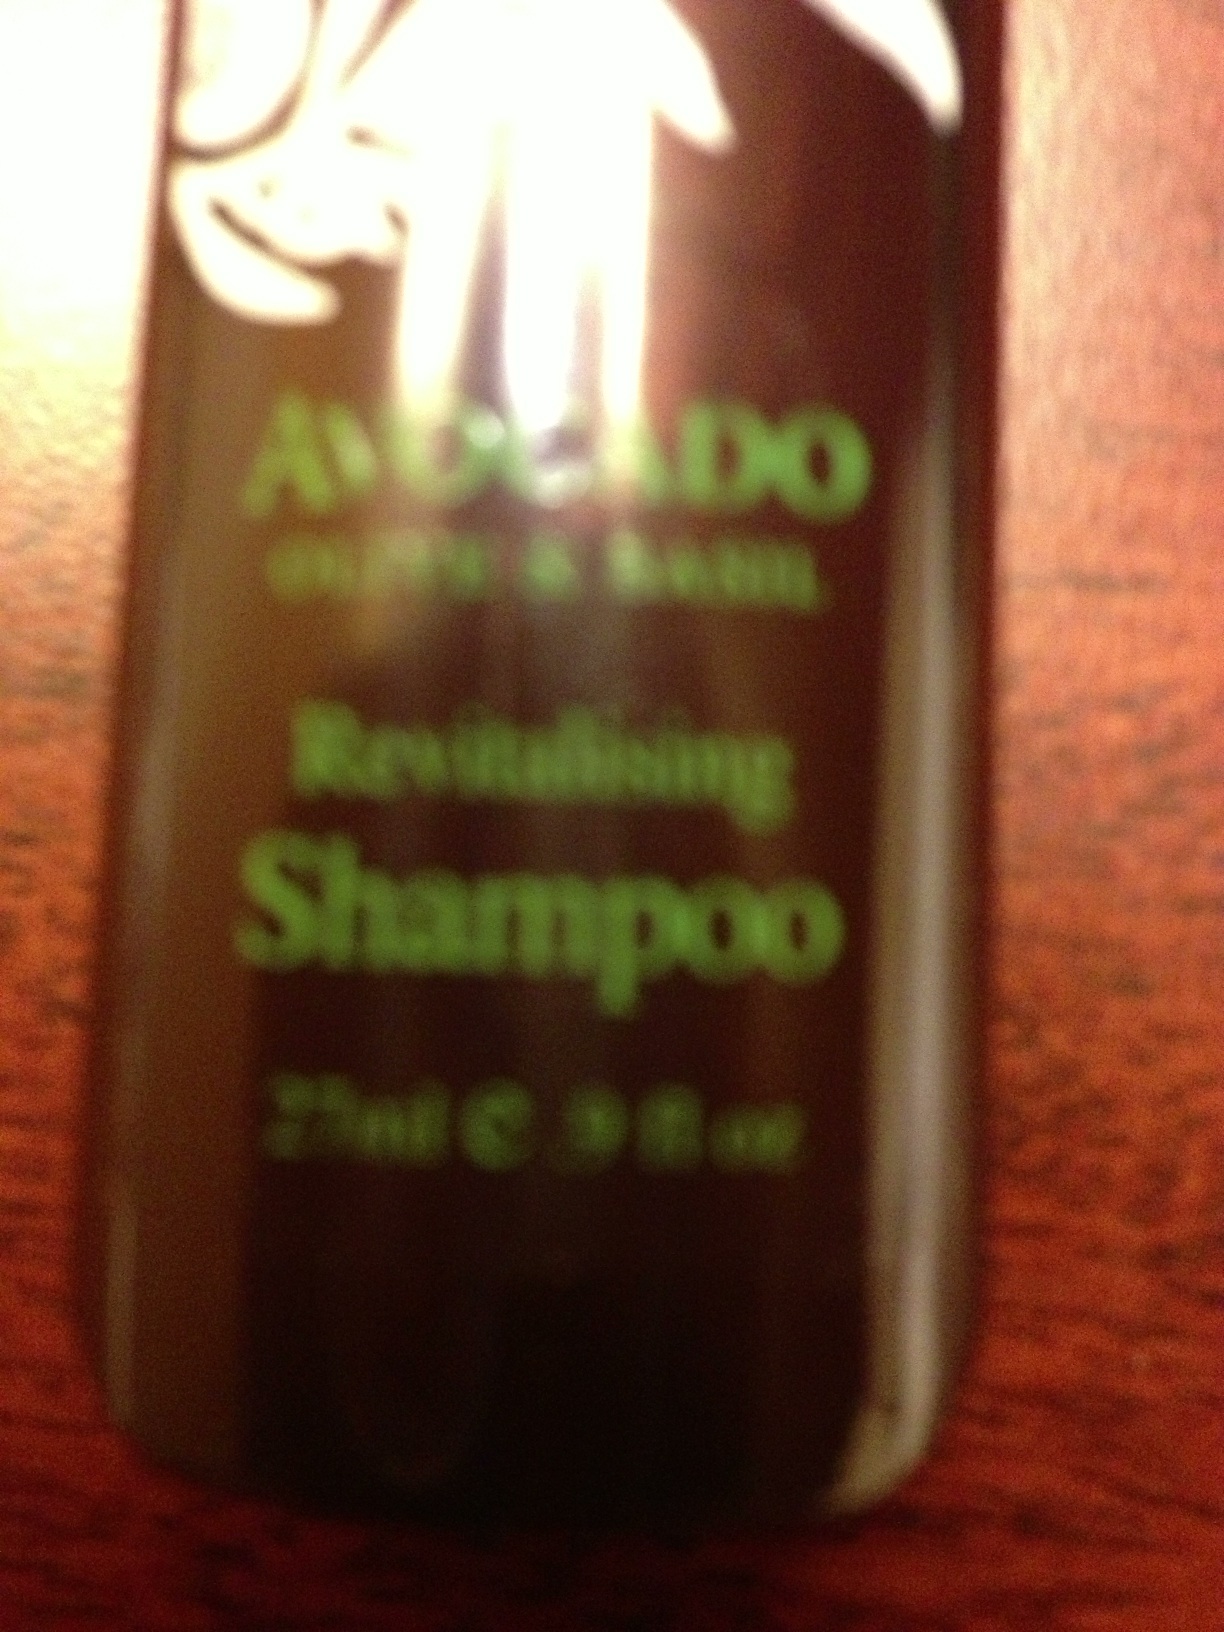Question: is this shampoo or conditioner
Answer: shampoo